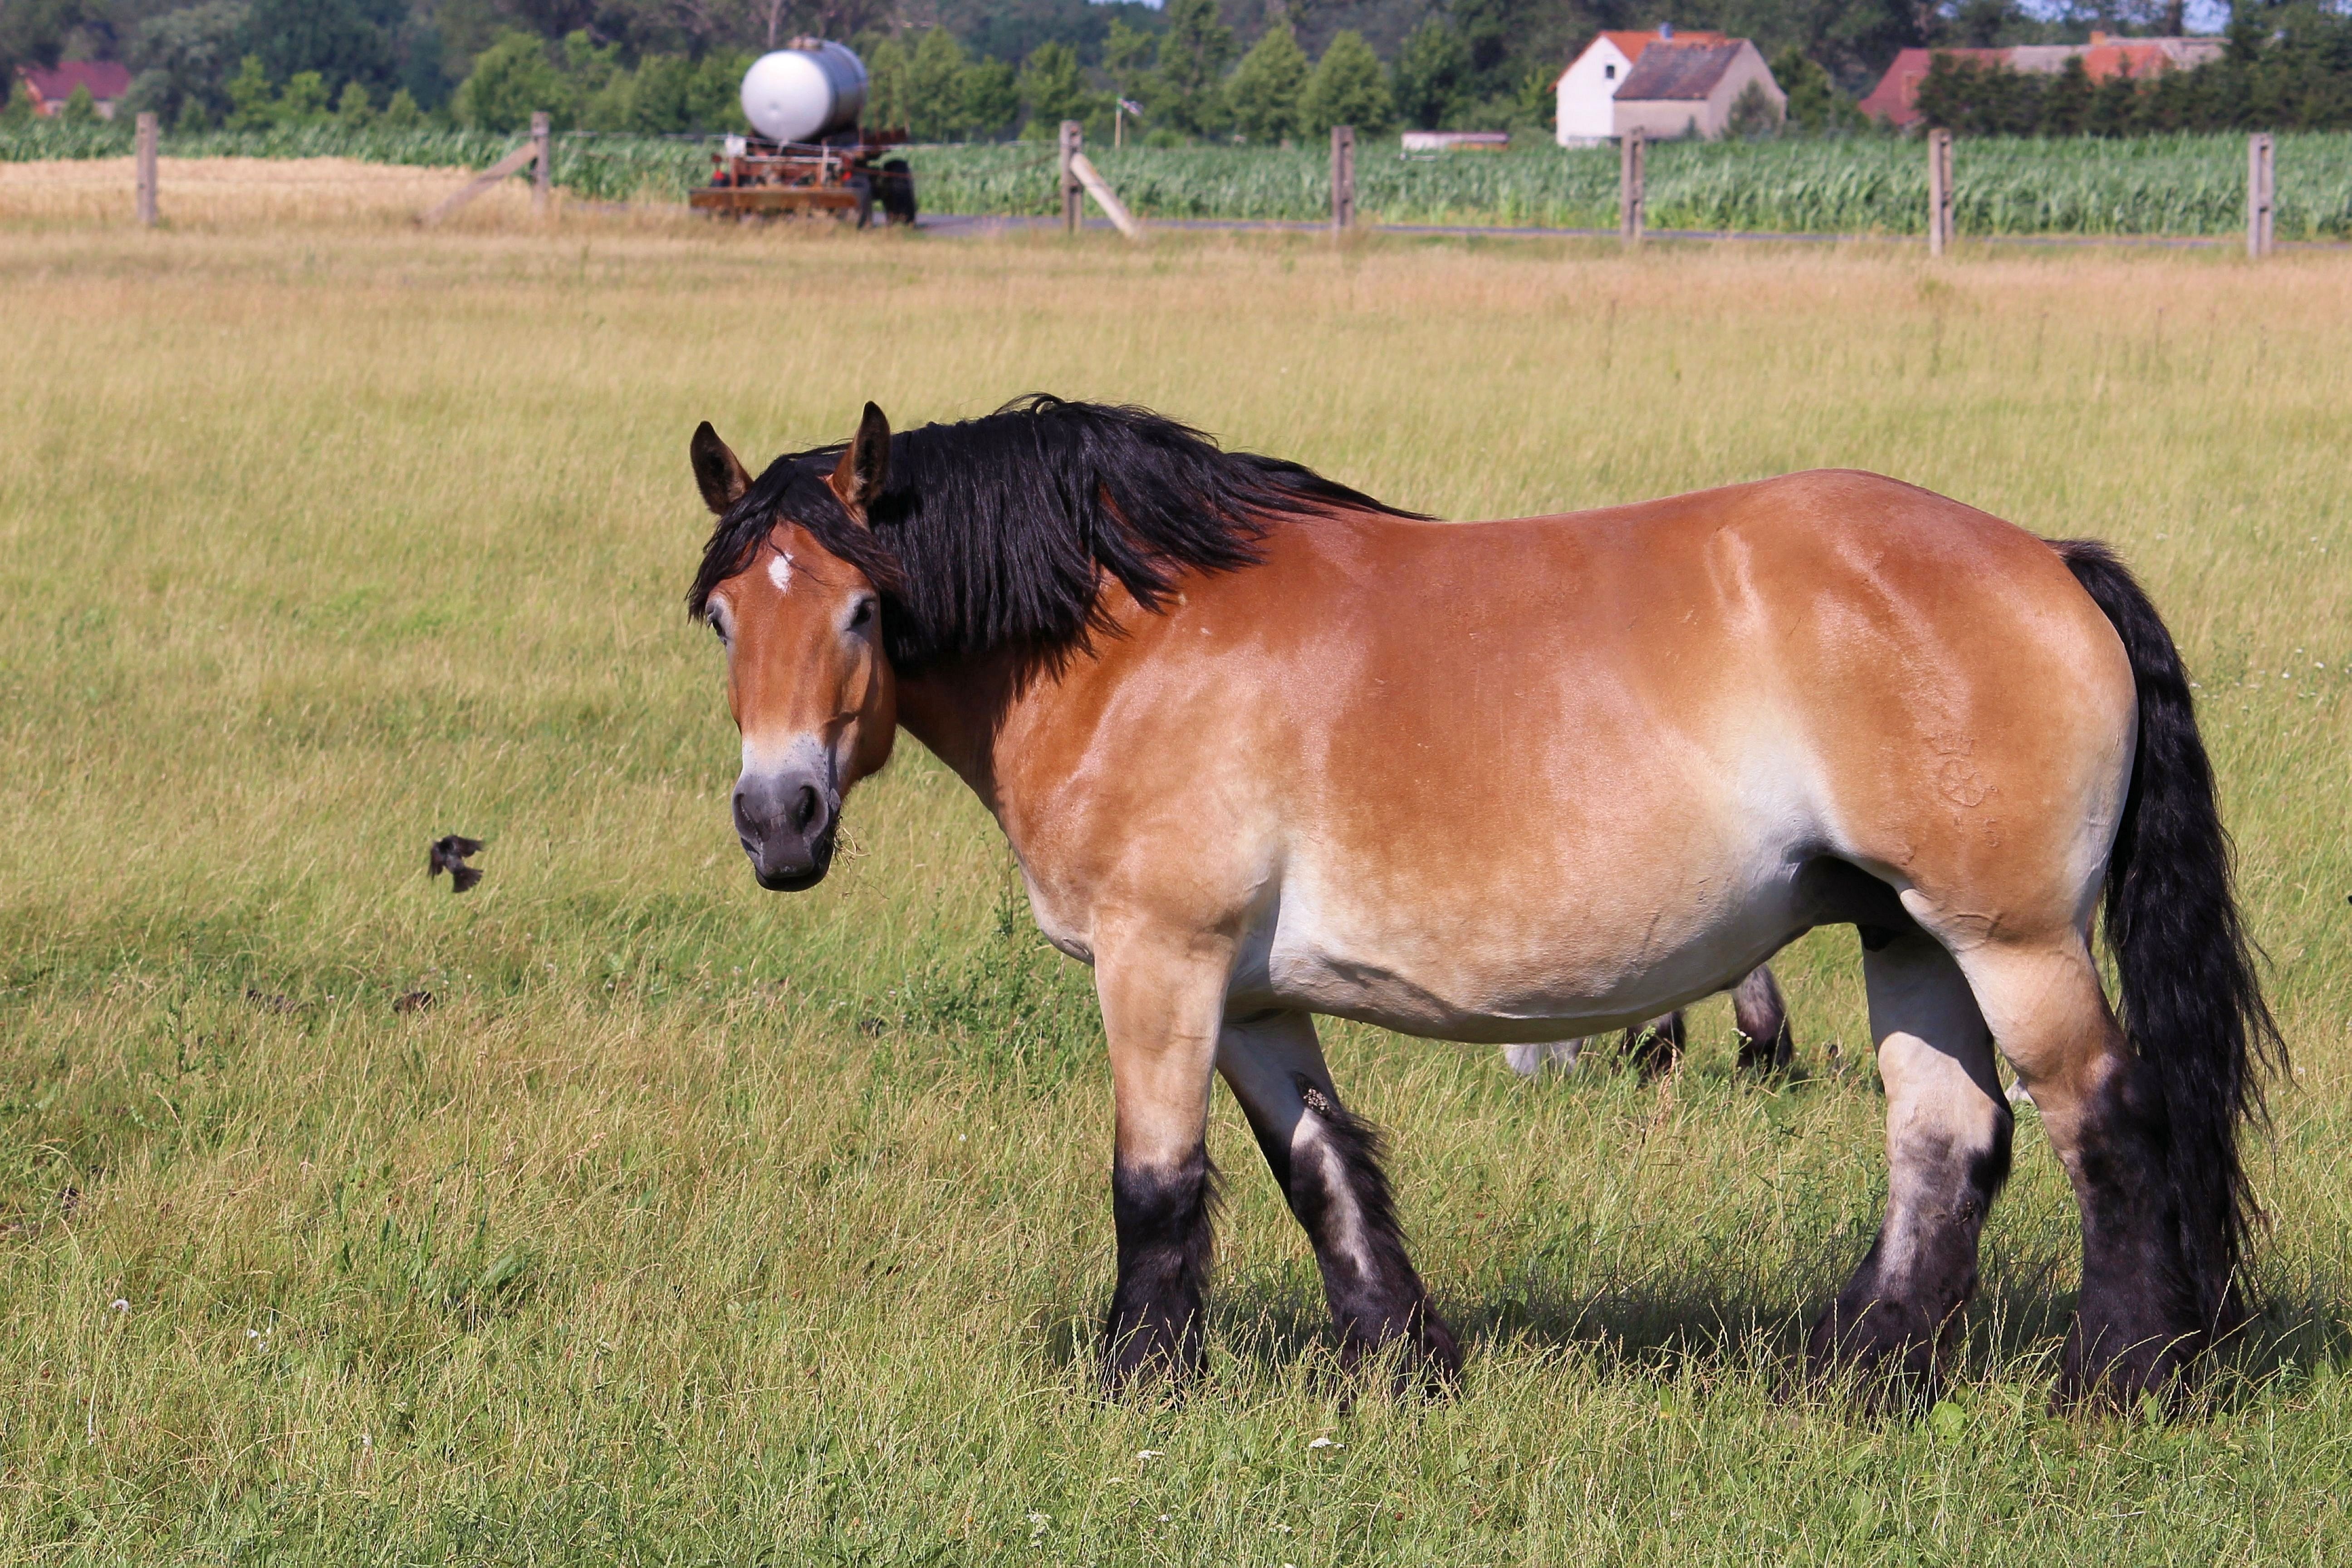
meadow, prairie, herd, pasture, grazing, horse, mammal, stallion, mane, fauna, grassland, vertebrate, mare, foal, colt, kaltblut, cold blooded animals, pack animal, horse like mammal, mustang horse